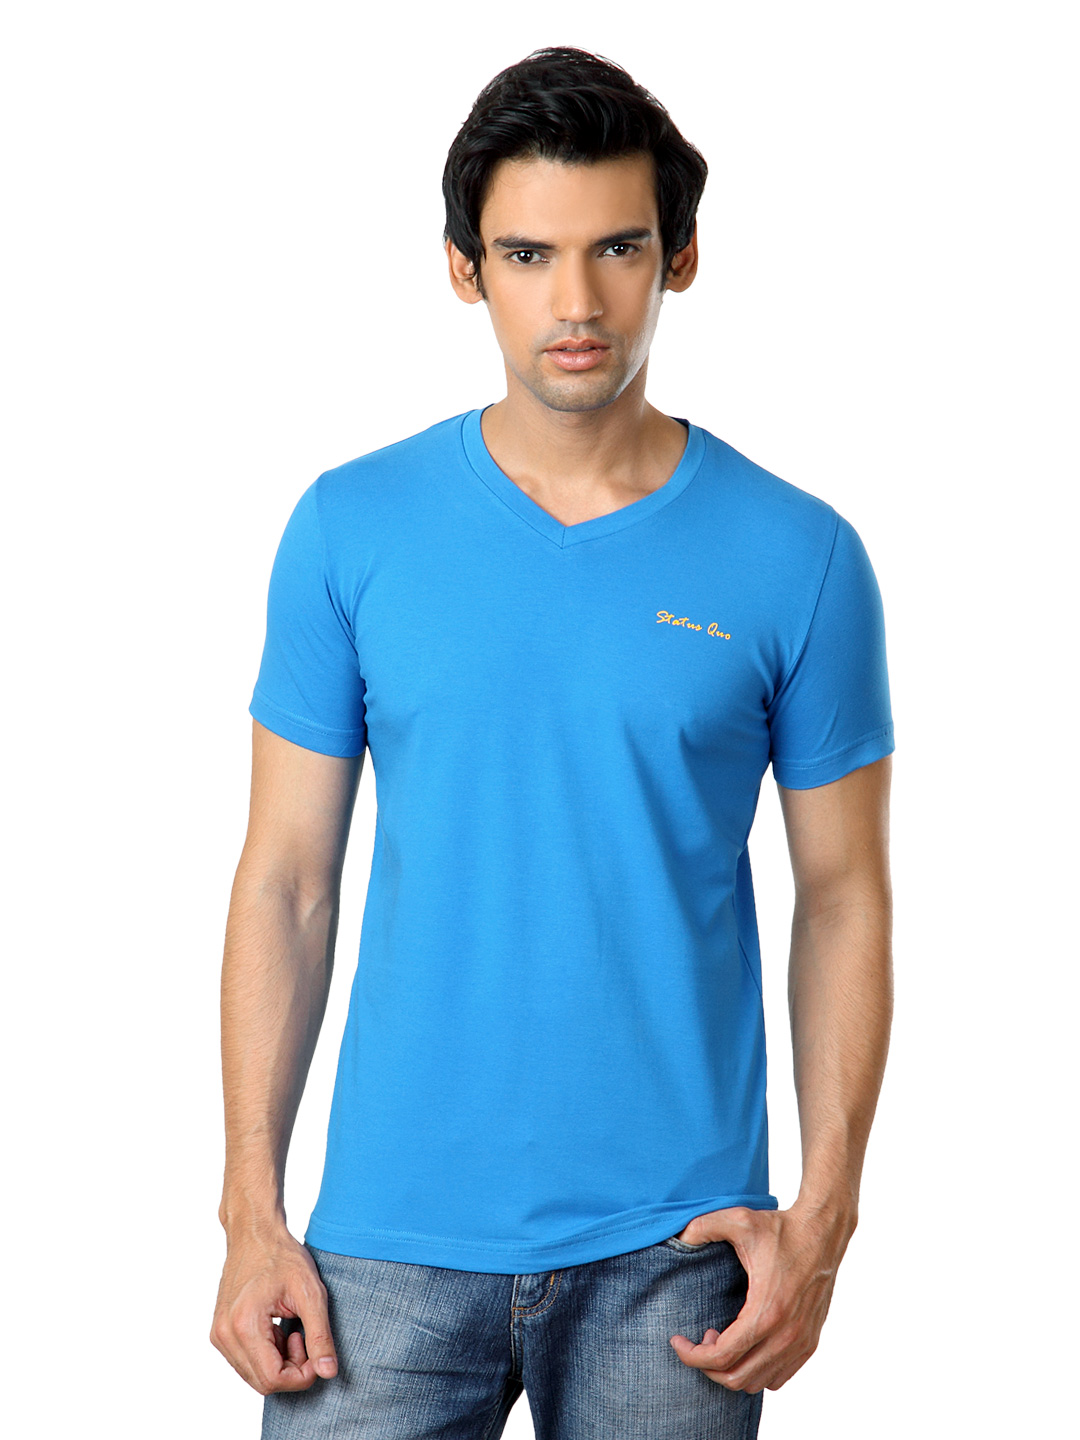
Status Quo Men Blue T-shirt
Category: Apparel / Topwear / Tshirts
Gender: Men
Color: Blue
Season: Summer 2017
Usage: Casual